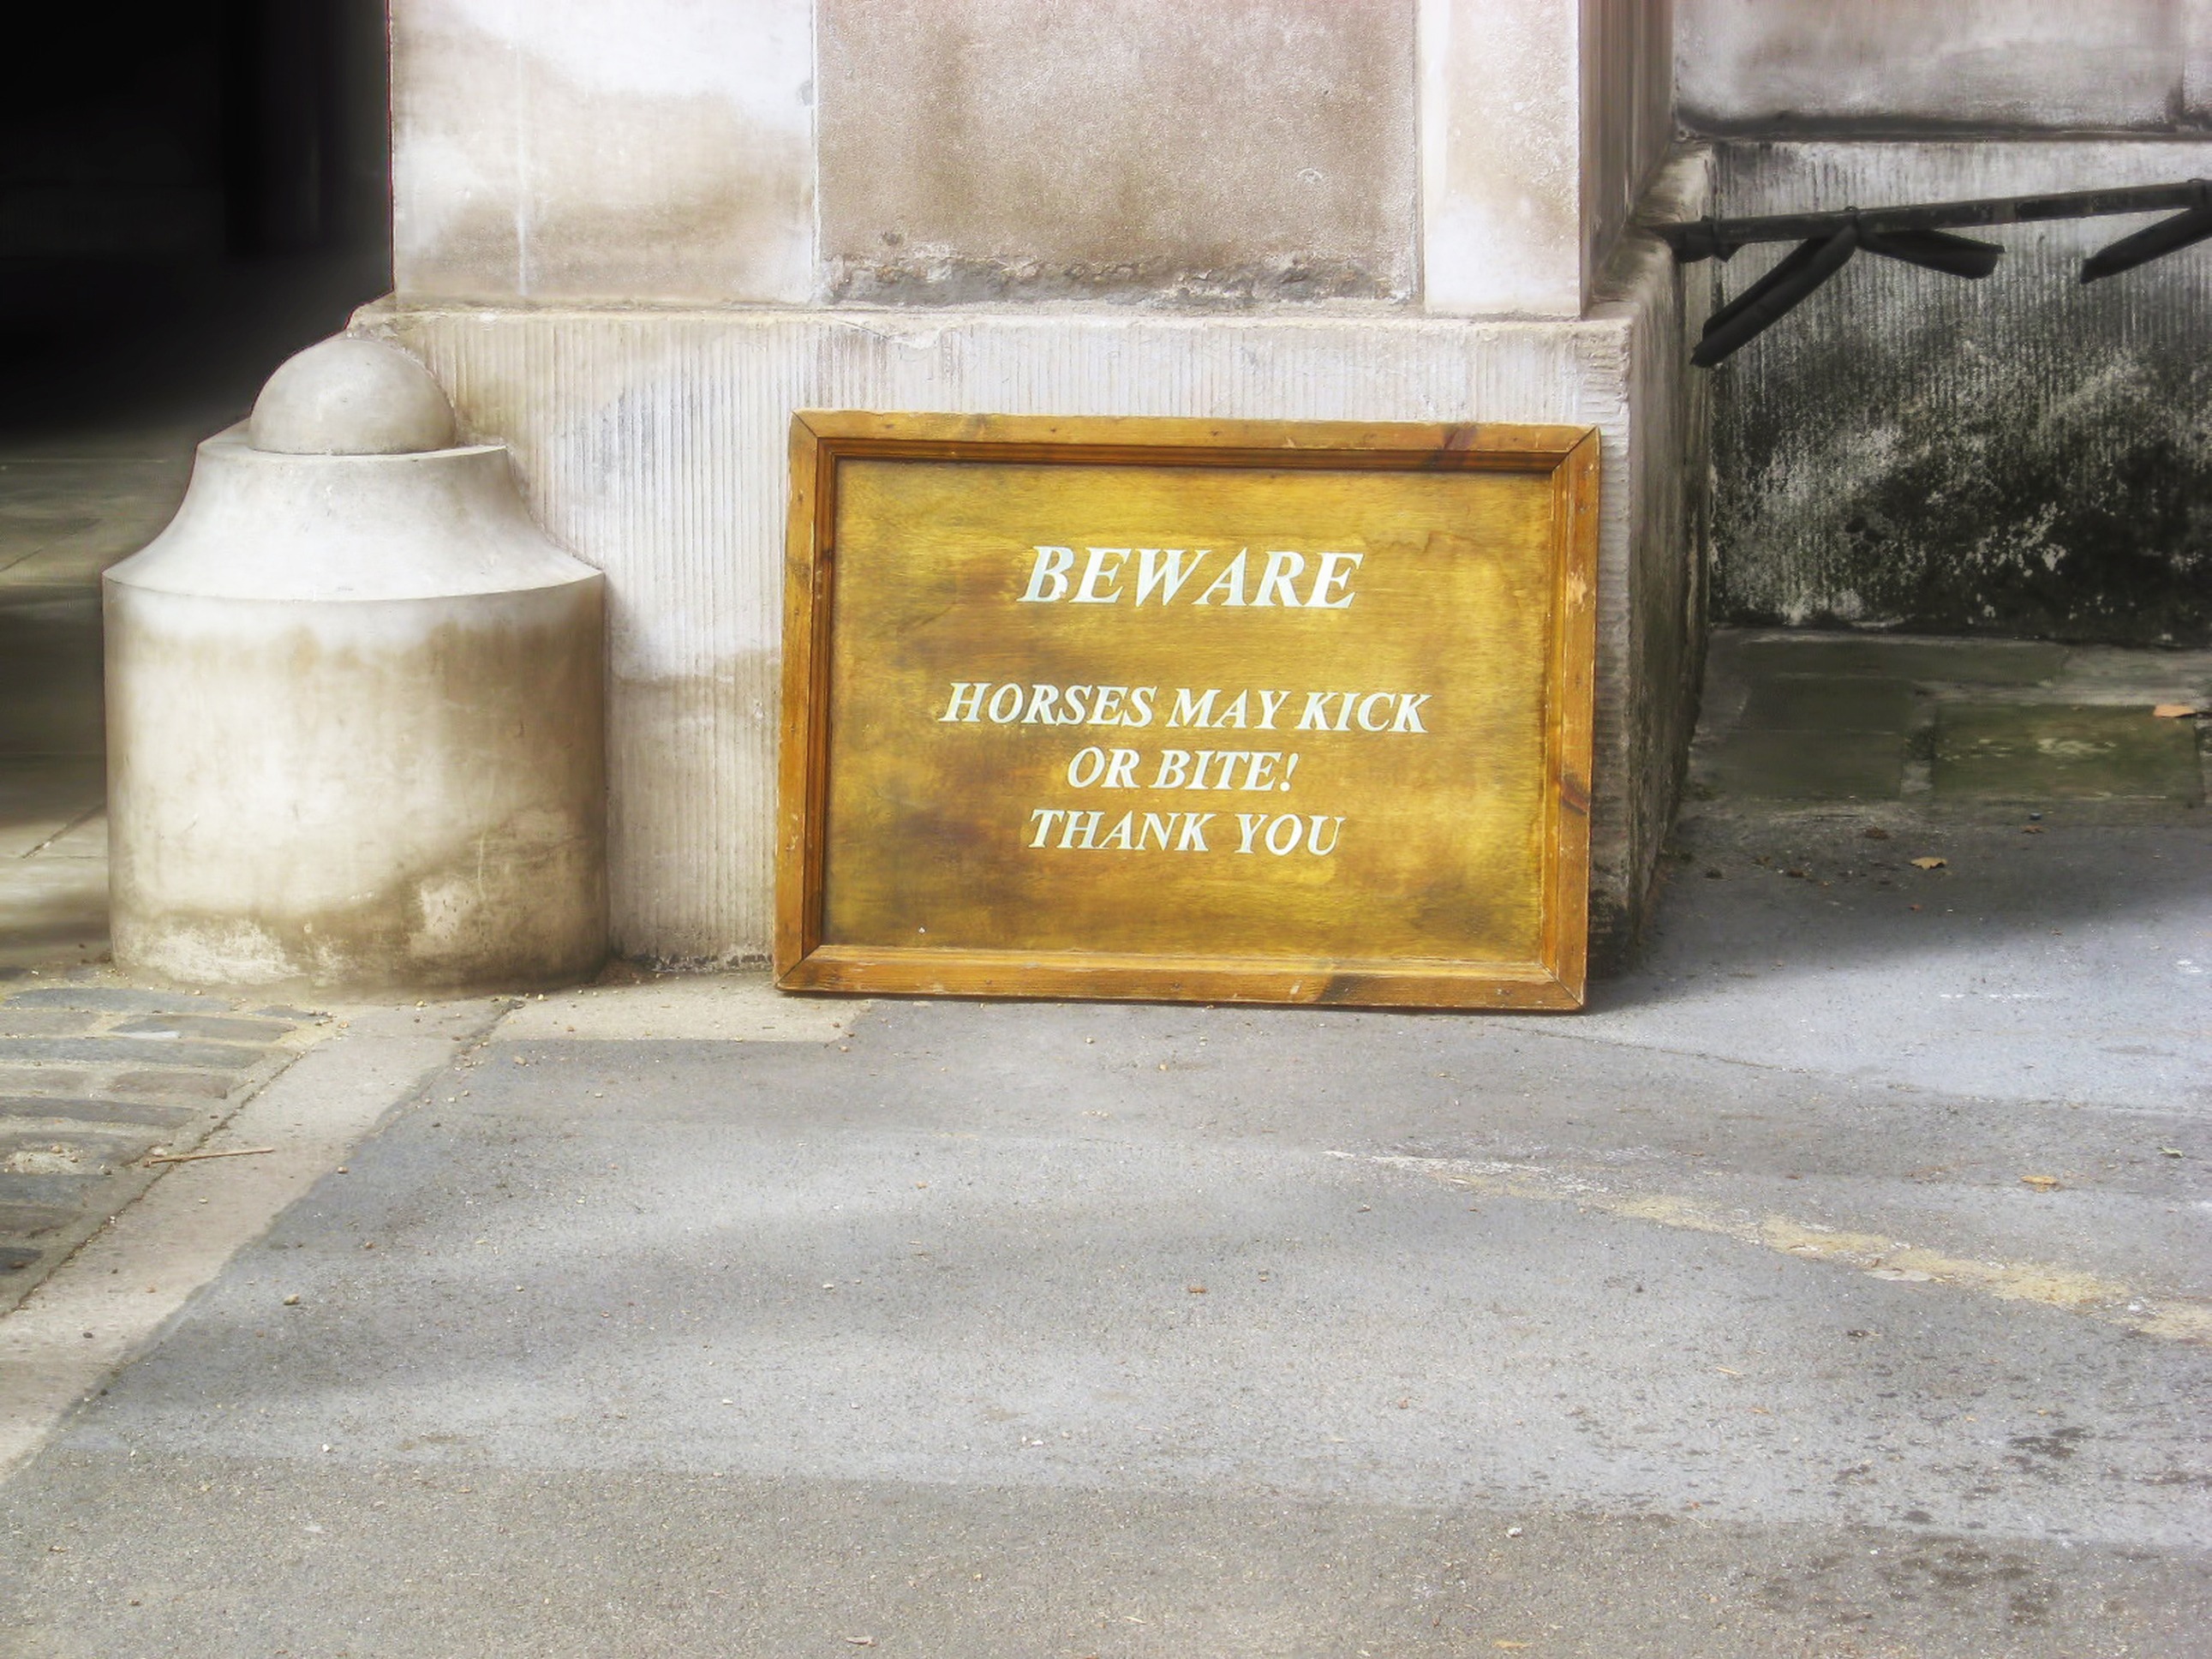
sign, horses, london, memorial, warning, kick, bite